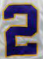
Number: 2